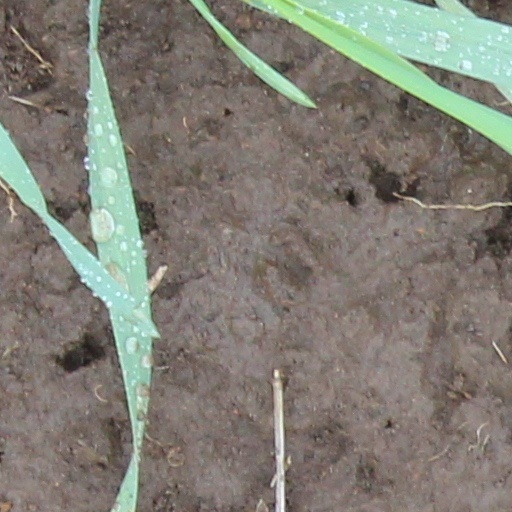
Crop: wheat